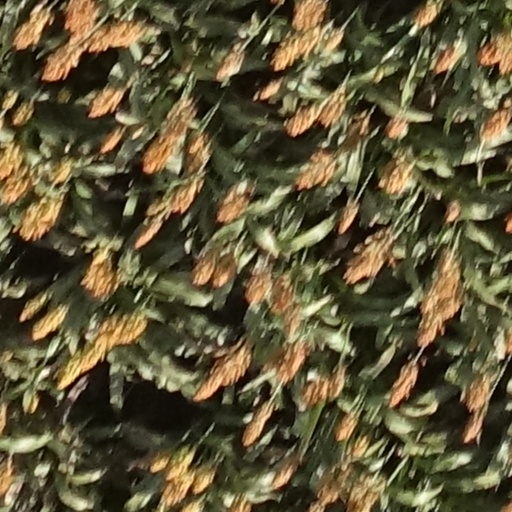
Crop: sorghum